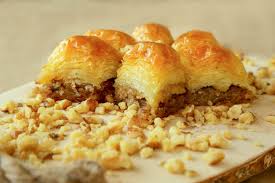
Yemek: baklava